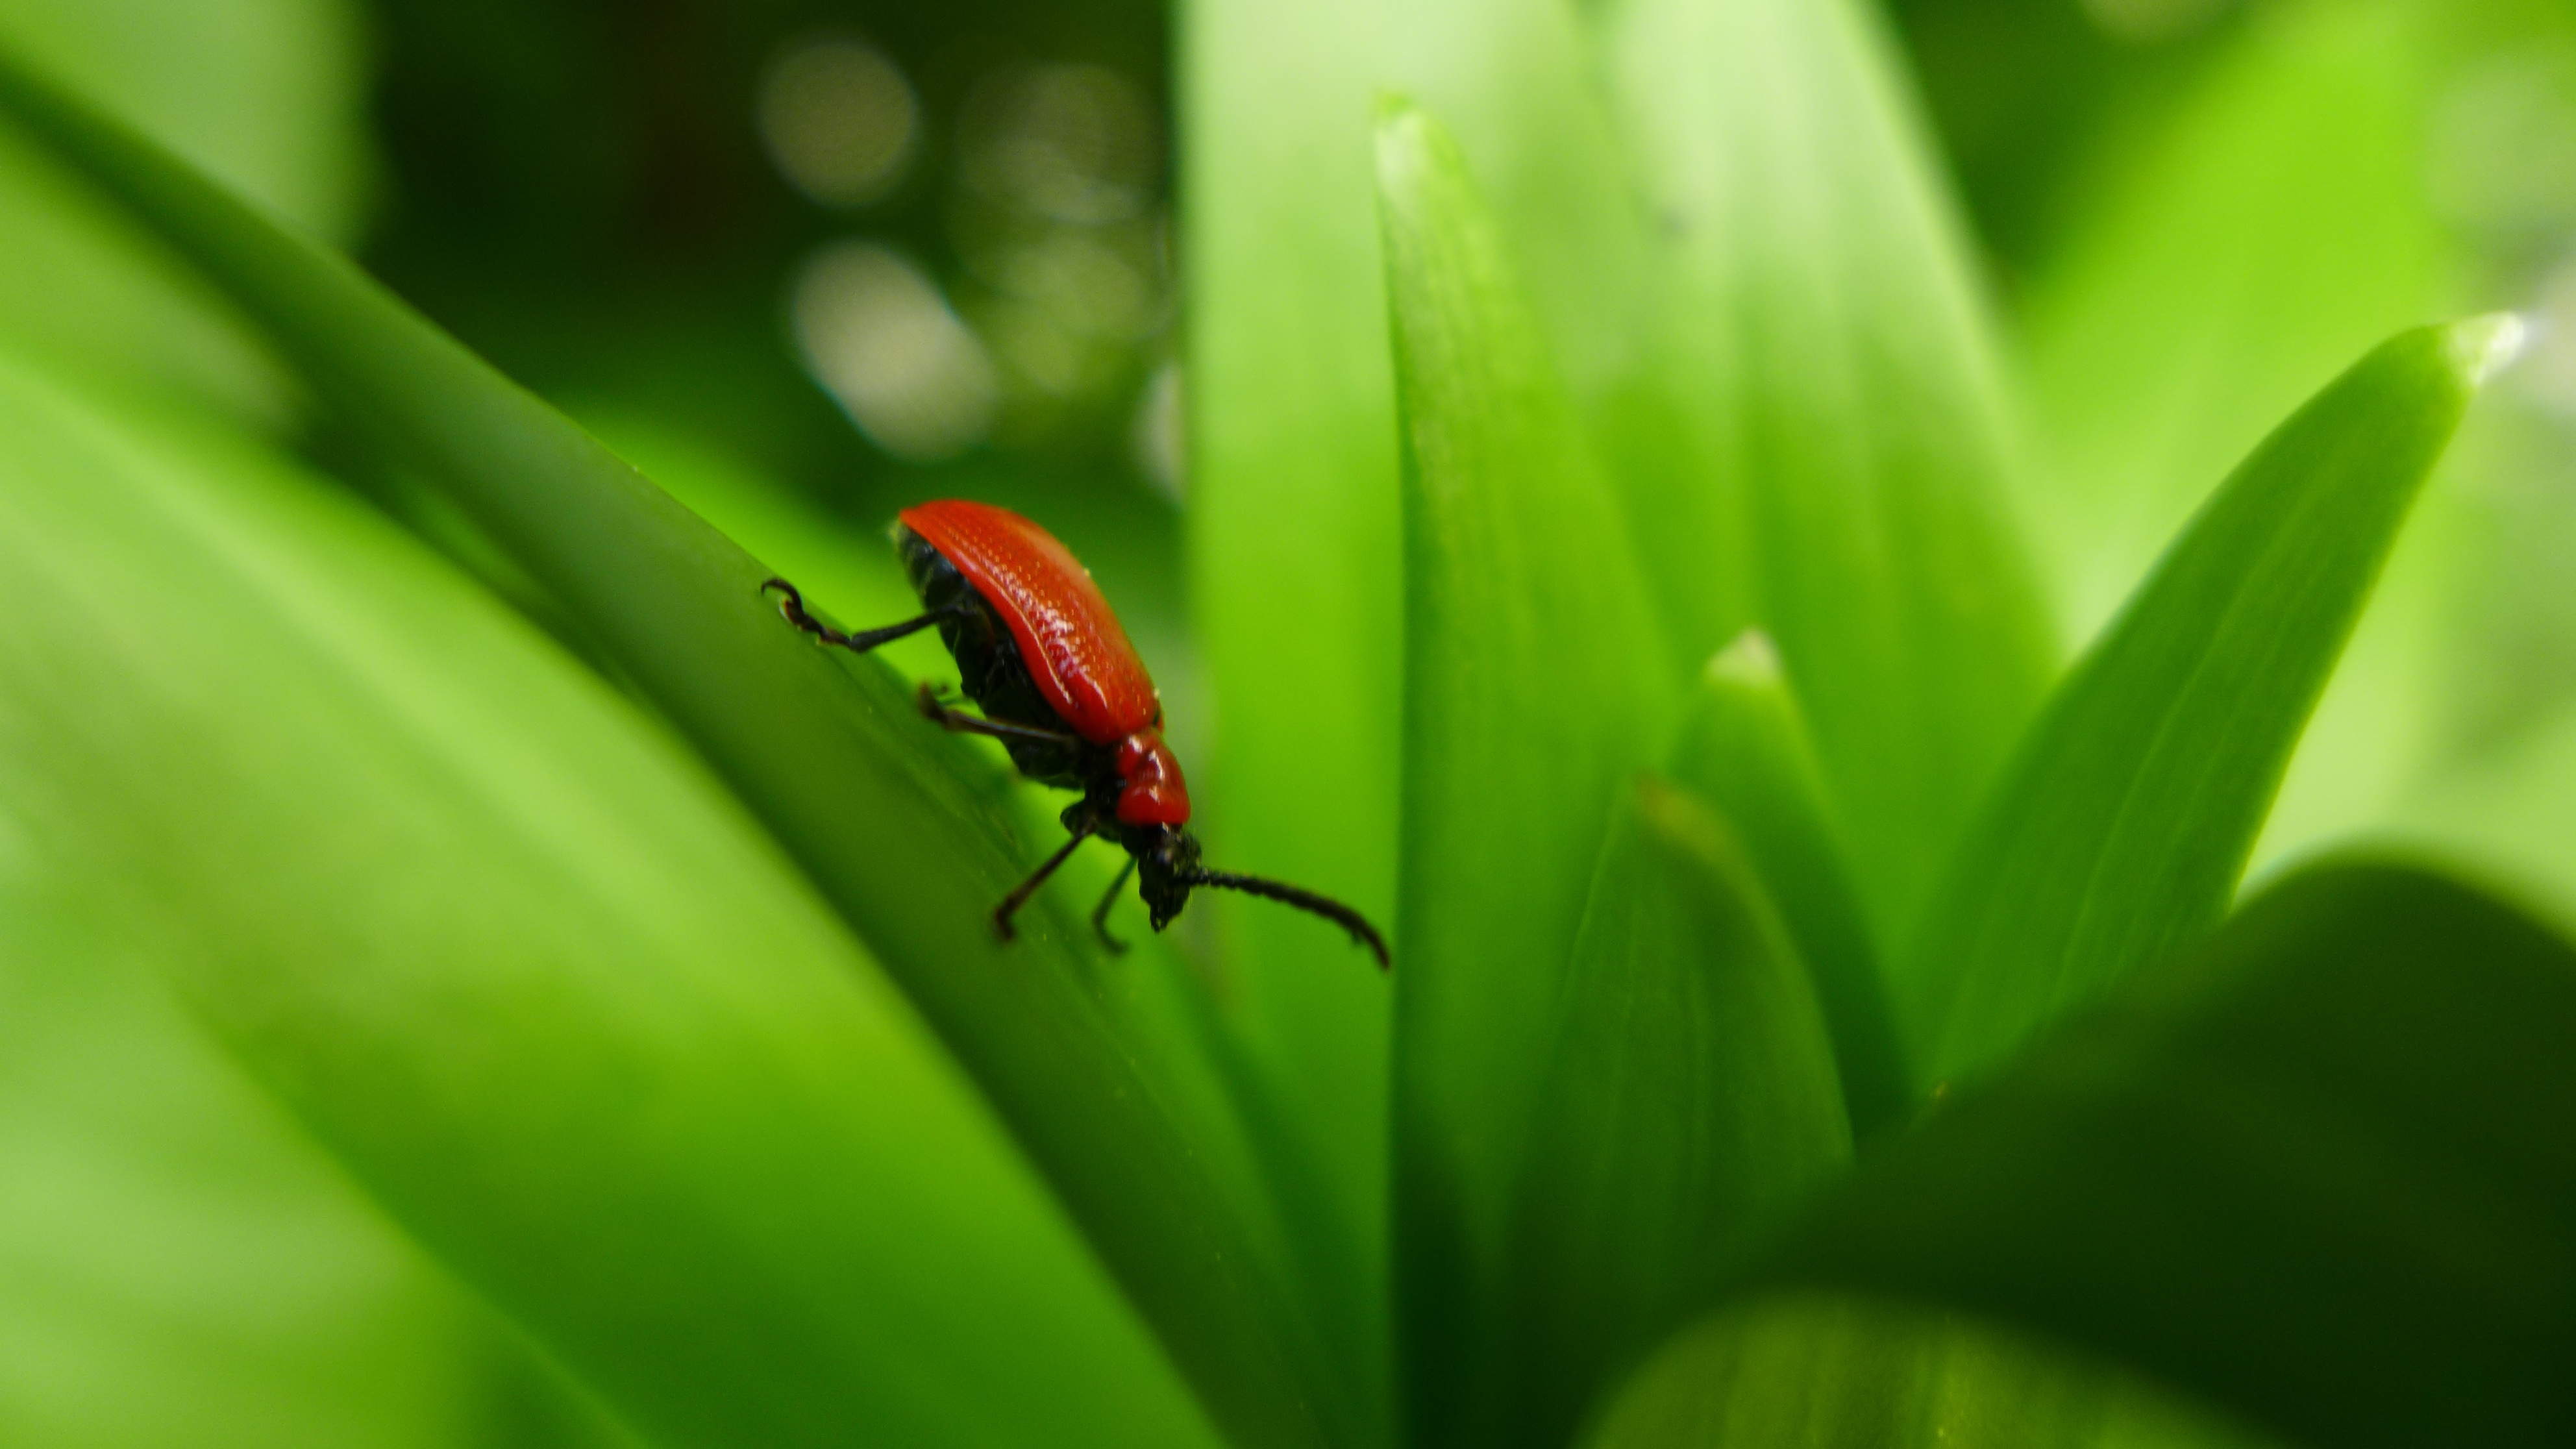
nature, grass, plant, photography, leaf, flower, petal, green, red, insect, botany, yellow, garden, flora, fauna, invertebrate, close up, animals, lily, beetle, tropics, macro photography, red beetle, plant stem, complementary colors, lily beetle